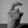
ASL letter: X